South Eastern Main Line

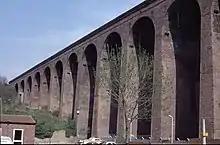
The viaduct over the Foord Gap

Leaving the Brighton line, the railway took a direct route to Folkestone; plans to serve Maidstone were abandoned. A branch line was to be built from Maidstone Road instead. The line was almost direct between Redhill and Ashford, not deviating by more than in either direction. The engineer was Sir William Cubitt. To facilitate fast running, , Maidstone Road and Ashford stations were built with through roads. station was to be rebuilt on a similar plan in 1924. Construction began in November 1837 from Reigate Junction eastwards, and in both directions from Tunbridge. The line from London Bridge to Tunbridge opened on 26 May 1842. The line between Tonbridge and Ashford opened on 1 December 1842.